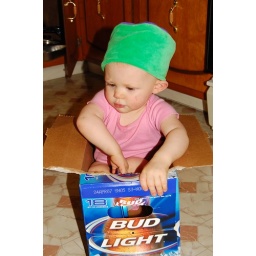
Sailing the kitchen seas in her Bud Light boat